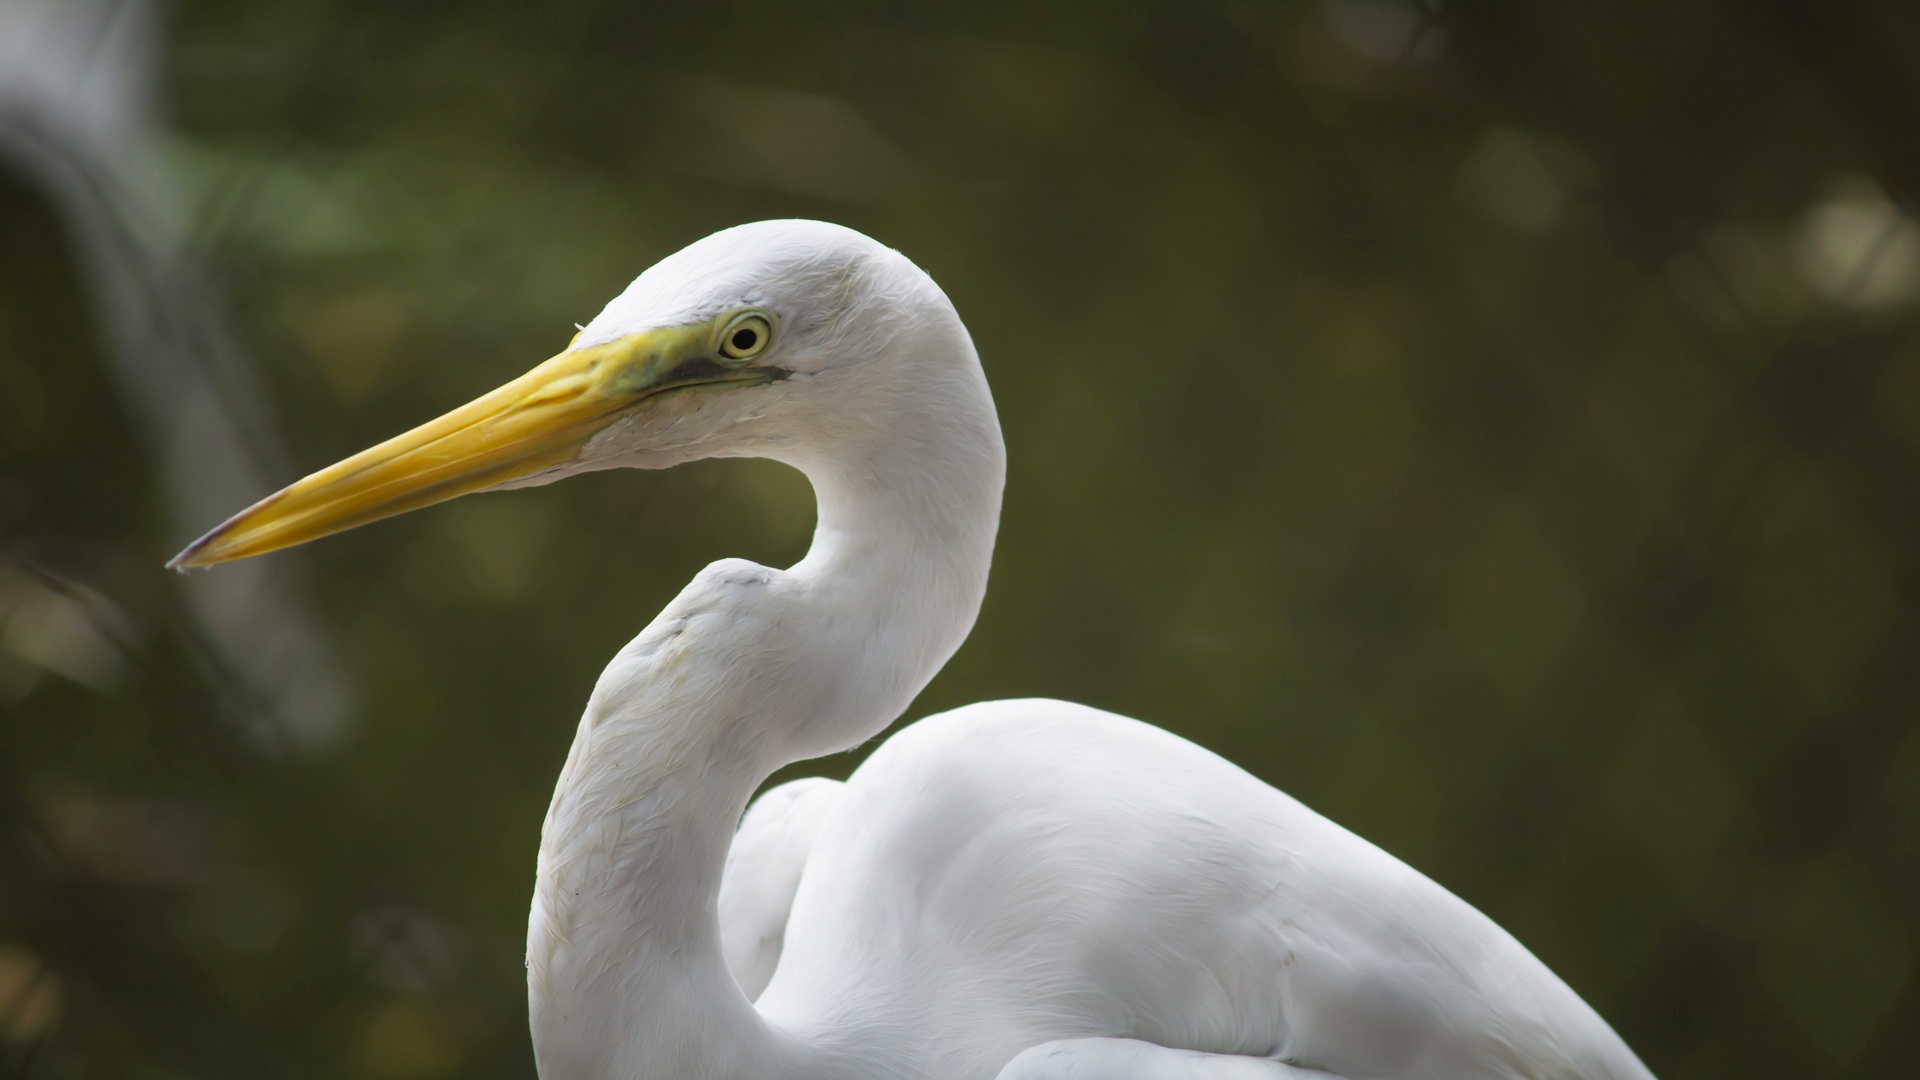
bird, wing, white, animal, wildlife, beak, fauna, vertebrate, crane, egret, heron, pelecaniformes, great egret